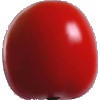
Label: Tomato 4